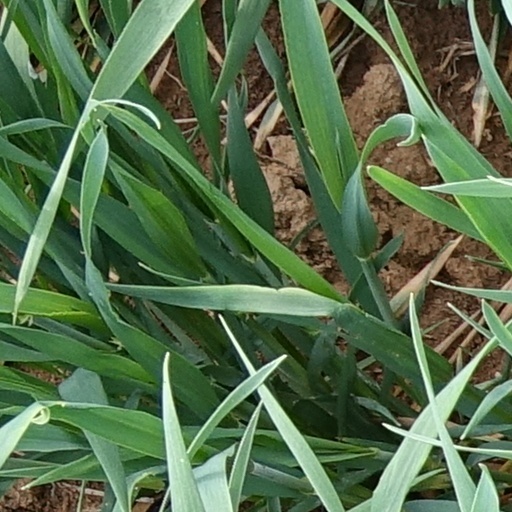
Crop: wheat